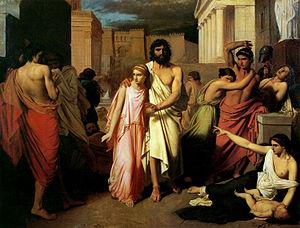
L’attraction sexuelle génétique ou GSA est une hypothèse résultant de plusieurs observations qui pourraient s'expliquer par une attirance sexuelle susceptible d’être ressentie — sporadiquement ou durablement, réciproquement ou unilatéralement — entre personnes génétiquement proches à la faveur de retrouvailles tardives succédant à une longue séparation depuis la naissance ou la petite enfance.
Dans la mythologie grecque, Antigone est la fille d'Œdipe, roi de Thèbes, et de la reine Jocaste. Elle est ainsi la sœur d'Étéocle, de Polynice et d'Ismène. Son oncle Créon, frère de Jocaste, est également le père de son fiancé Hémon. Elle est surtout connue par deux tragédies de l'auteur athénien Sophocle, conservées jusqu'à nos jours : Antigone, où Antigone s'oppose jusqu'à la mort à Créon qui avait interdit d'ensevelir son frère Polynice pour des raisons politiques, et Œdipe à Colone, où elle apparaît principalement en tant que guide de son père Œdipe, aveugle et exilé. Ces deux pièces ont connu une abondante postérité dans les arts pendant et après l'Antiquité, jusqu'à l'époque actuelle. Antigone, et en particulier son combat contre Créon, ont revêtu de nombreuses significations selon les œuvres.
Charles Jalabert, né le 25 décembre 1818 à Nîmes et mort le 8 mars 1901 à Paris, est un peintre français.